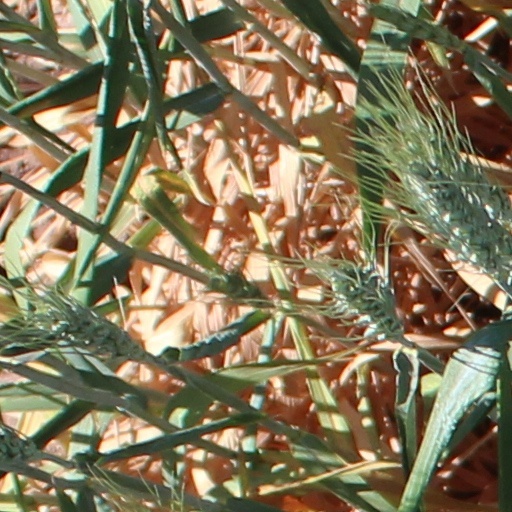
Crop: wheat